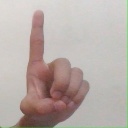
अक्षर: ड